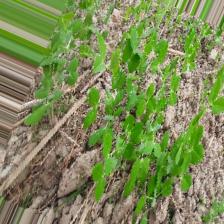
Label: Normal